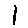
Label: 1